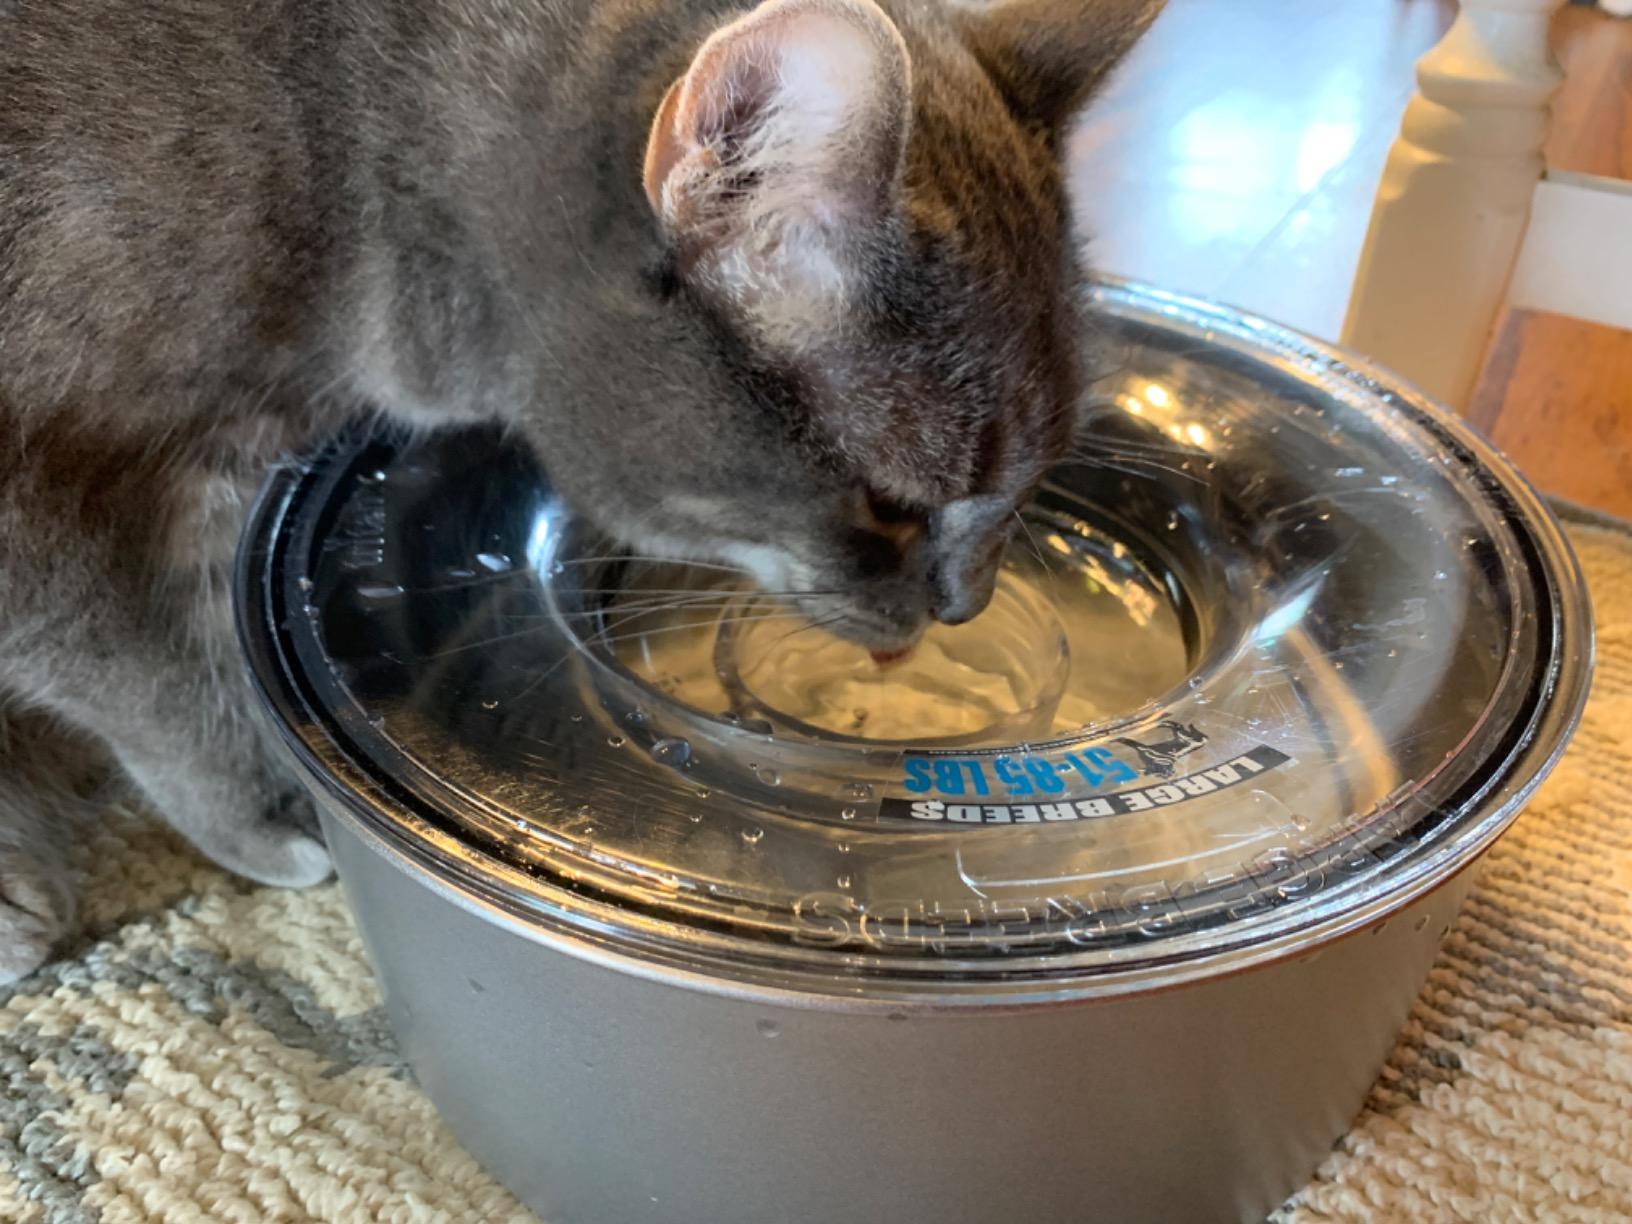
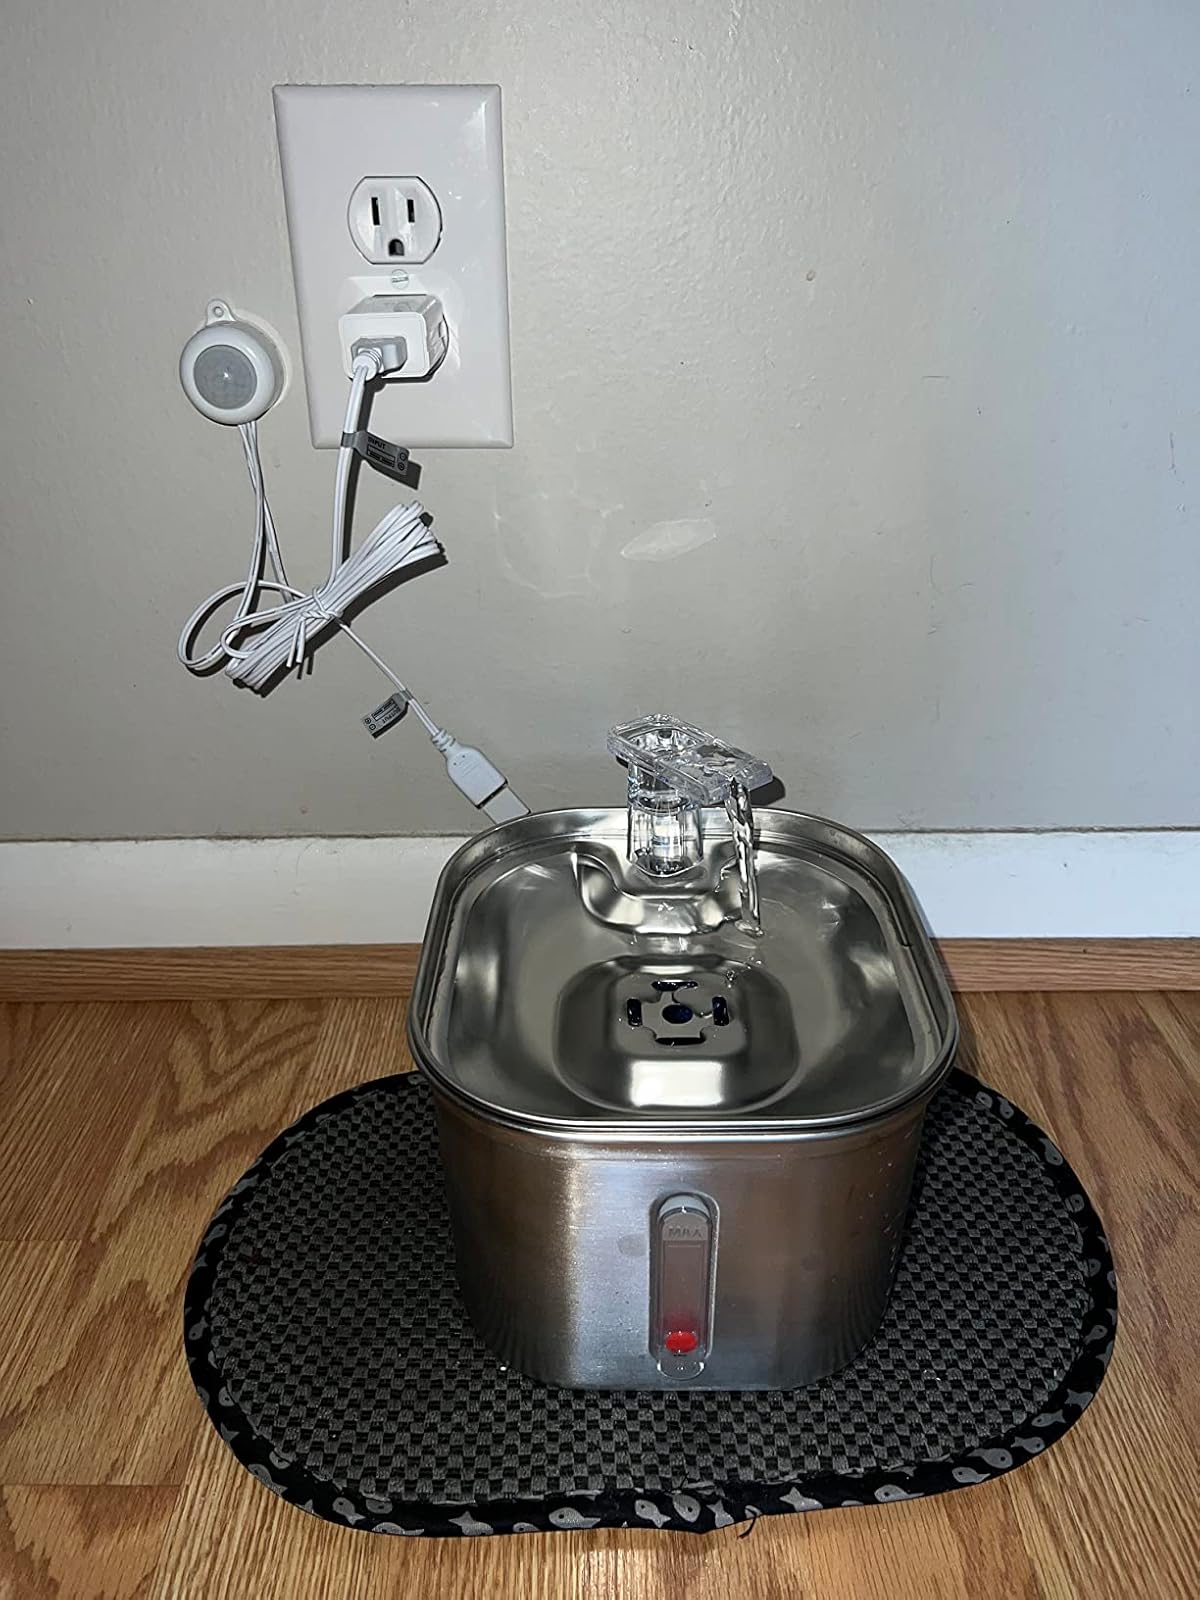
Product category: items_bowl
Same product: no